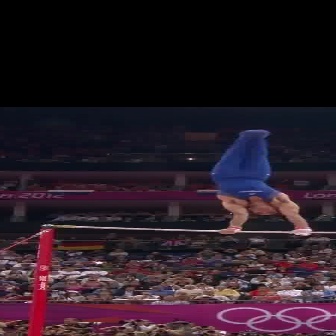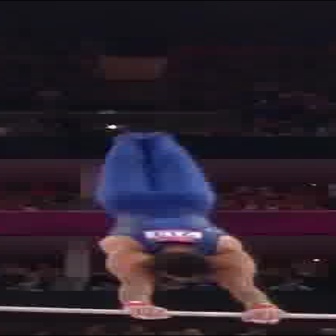
  Please identify the target specified by the bounding box [207,129,313,234] in the first image and locate it in the second image. Return the coordinates in [x_min,y_min,x_max,y_max] format.
Answer: [86,129,281,323]